2015 Tokyo Marathon

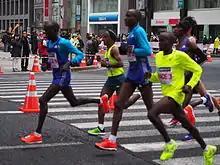
The leading men with pacemakers during the race

The 2015 Tokyo Marathon was the ninth edition of the annual marathon race in Tokyo, Japan and was held on Sunday, 22 February. An IAAF Gold Label Road Race, it was the first World Marathon Majors event to be held that year and represented the third occasion that the Tokyo race was part of the elite-level marathon series.